Vindolanda tablets

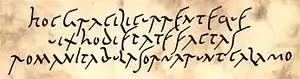
Illustration of Old Roman cursive script

The tablets are written in forms of Roman cursive script, considered to be the forerunner of joined-up writing, which varies in style by author. With few exceptions, they have been classified as old Roman cursive.